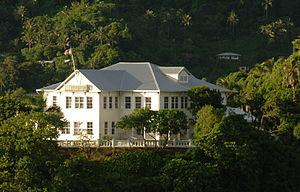
L'hôtel du Gouvernement, également connu sous le nom de Bâtiment n°1, située à Pago Pago, est la résidence officielle du gouverneur des Samoa américaines. L'actuel gouverneur est Lolo Matalasi Moliga. Construit en 1903 sur le site de l'ancienne station navale de Tutuila, il a servi de centre gouvernemental depuis. Ajouté au Registre national des lieux historiques en 1972, il a été inscrit au National Historic Landmark en 1990.